Fringe Club

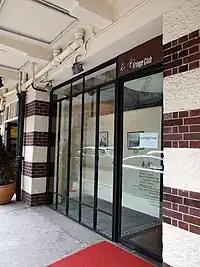
Fringe Club main entrance

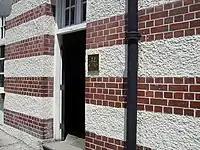
"M at the Fringe" entrance

Founded by Benny Chia in 1984, the Fringe Club is a not-for-profit arts organisation. Its mission is to help emergent artists, promote Hong Kong artists abroad through cultural exchange and overseas touring, and conserve and develop Hong Kong cultural heritage.